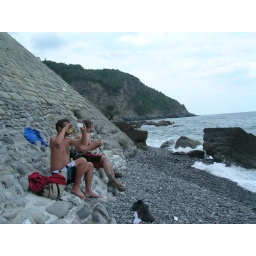
the boys on the beach in the cinque terre